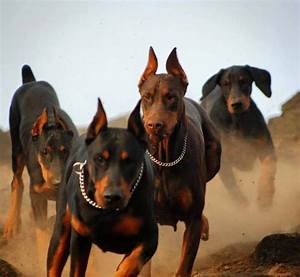
Label: cane